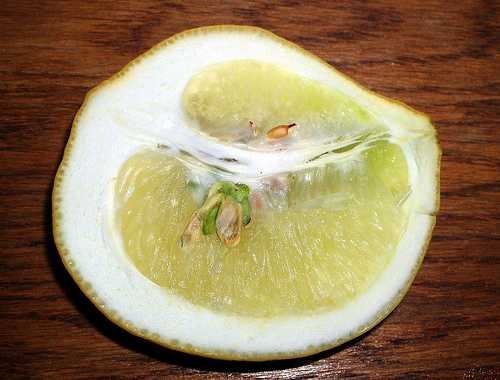
Label: Lemon